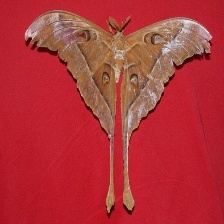
Species: HERCULES MOTH